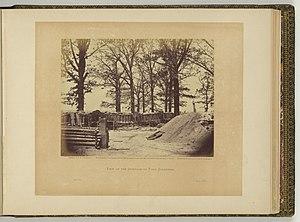
La bataille de fort Stedman, aussi connue comme la bataille de Hare's Hill, s'est déroulée le 25 mars 1865, pendant les dernières semaines de la guerre de Sécession. La fortification de l'armée de l'Union située sur les lignes du siège de Petersburg, en Virginie, est attaquée lors d'un assaut confédéré avant l'aube par les troupes commandées par le major général John B. Gordon. L'attaque est la dernière tentative sérieuse des troupes confédérées pour briser le siège de Petersburg. Après un succès initial, les hommes de Gordon sont repoussés par les troupes du IXe corps de l'Union commandées par le major général John G. Parke.